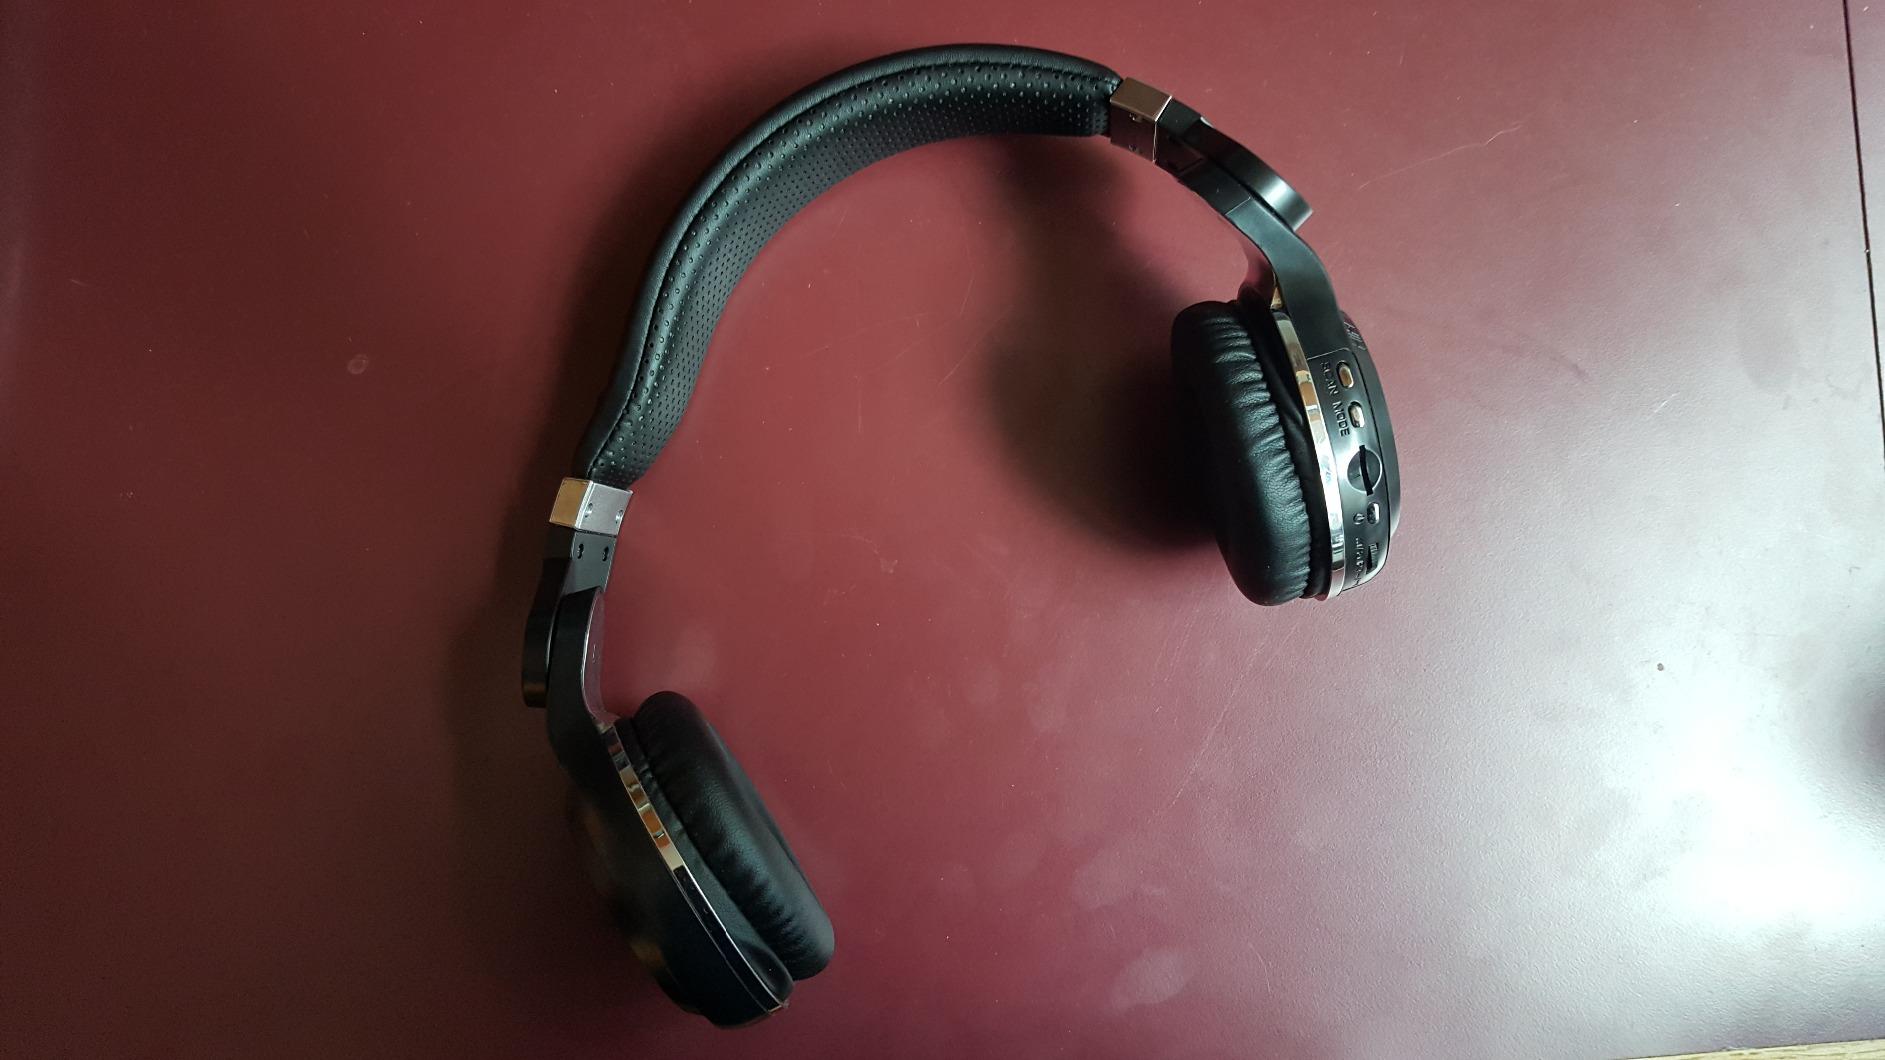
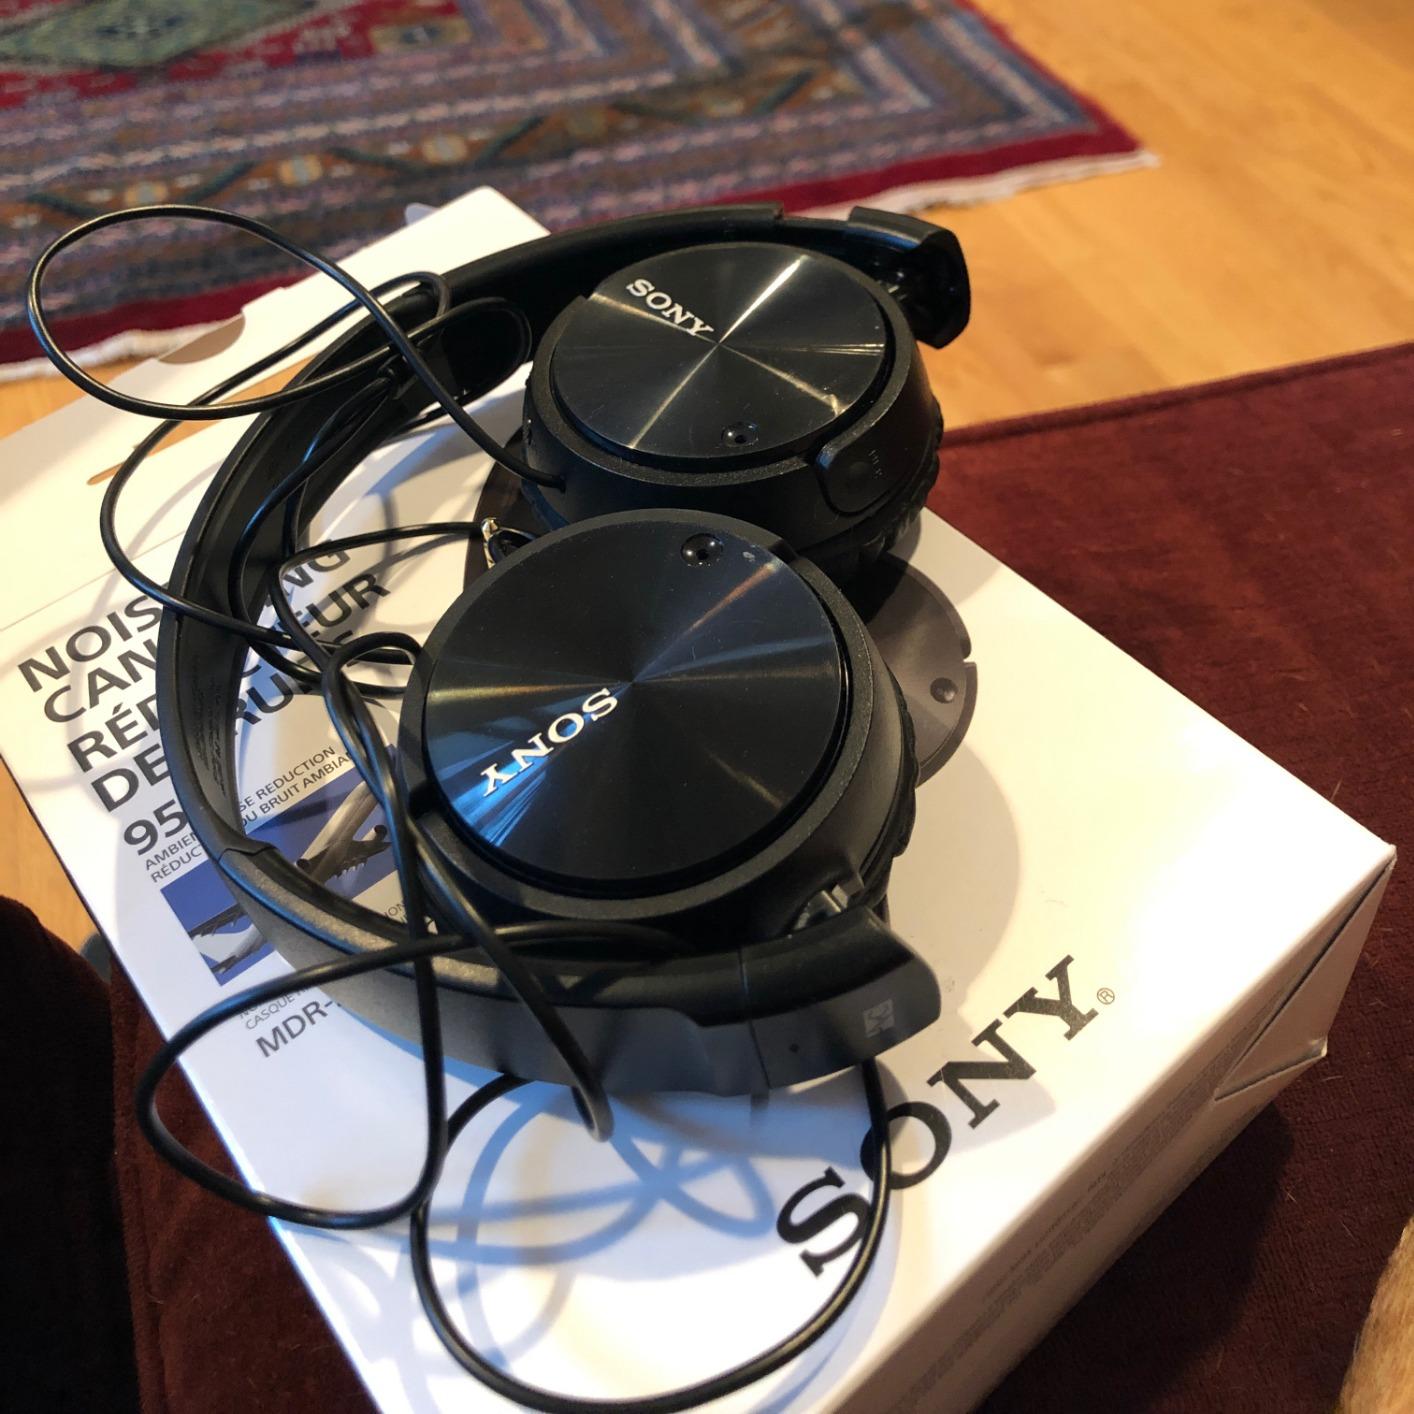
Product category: headphones
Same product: no